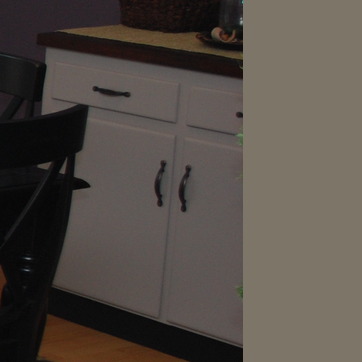
Material: metal